History of the Jews in Ukraine

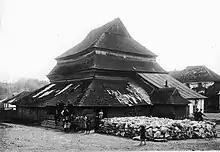
17th-century wooden synagogue in Gwozdziec (now Hvizdets, Ukraine), which was lost during WW2

The presence of a Jewish community in the territory of modern-day Ukraine is first mentioned in the Kievan Letter, which was composed in the 10th century and became the first written mention of the Ukrainian capital. The document is especially valuable because mentiones the names of members of the city's Jewish community, some of them of obvious Slavic and Turkic origin.